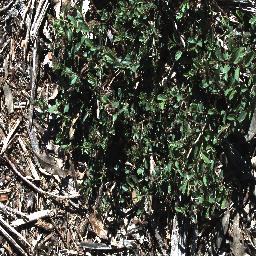
Label: chinee_apple